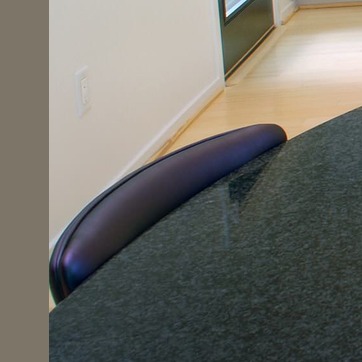
Material: leather